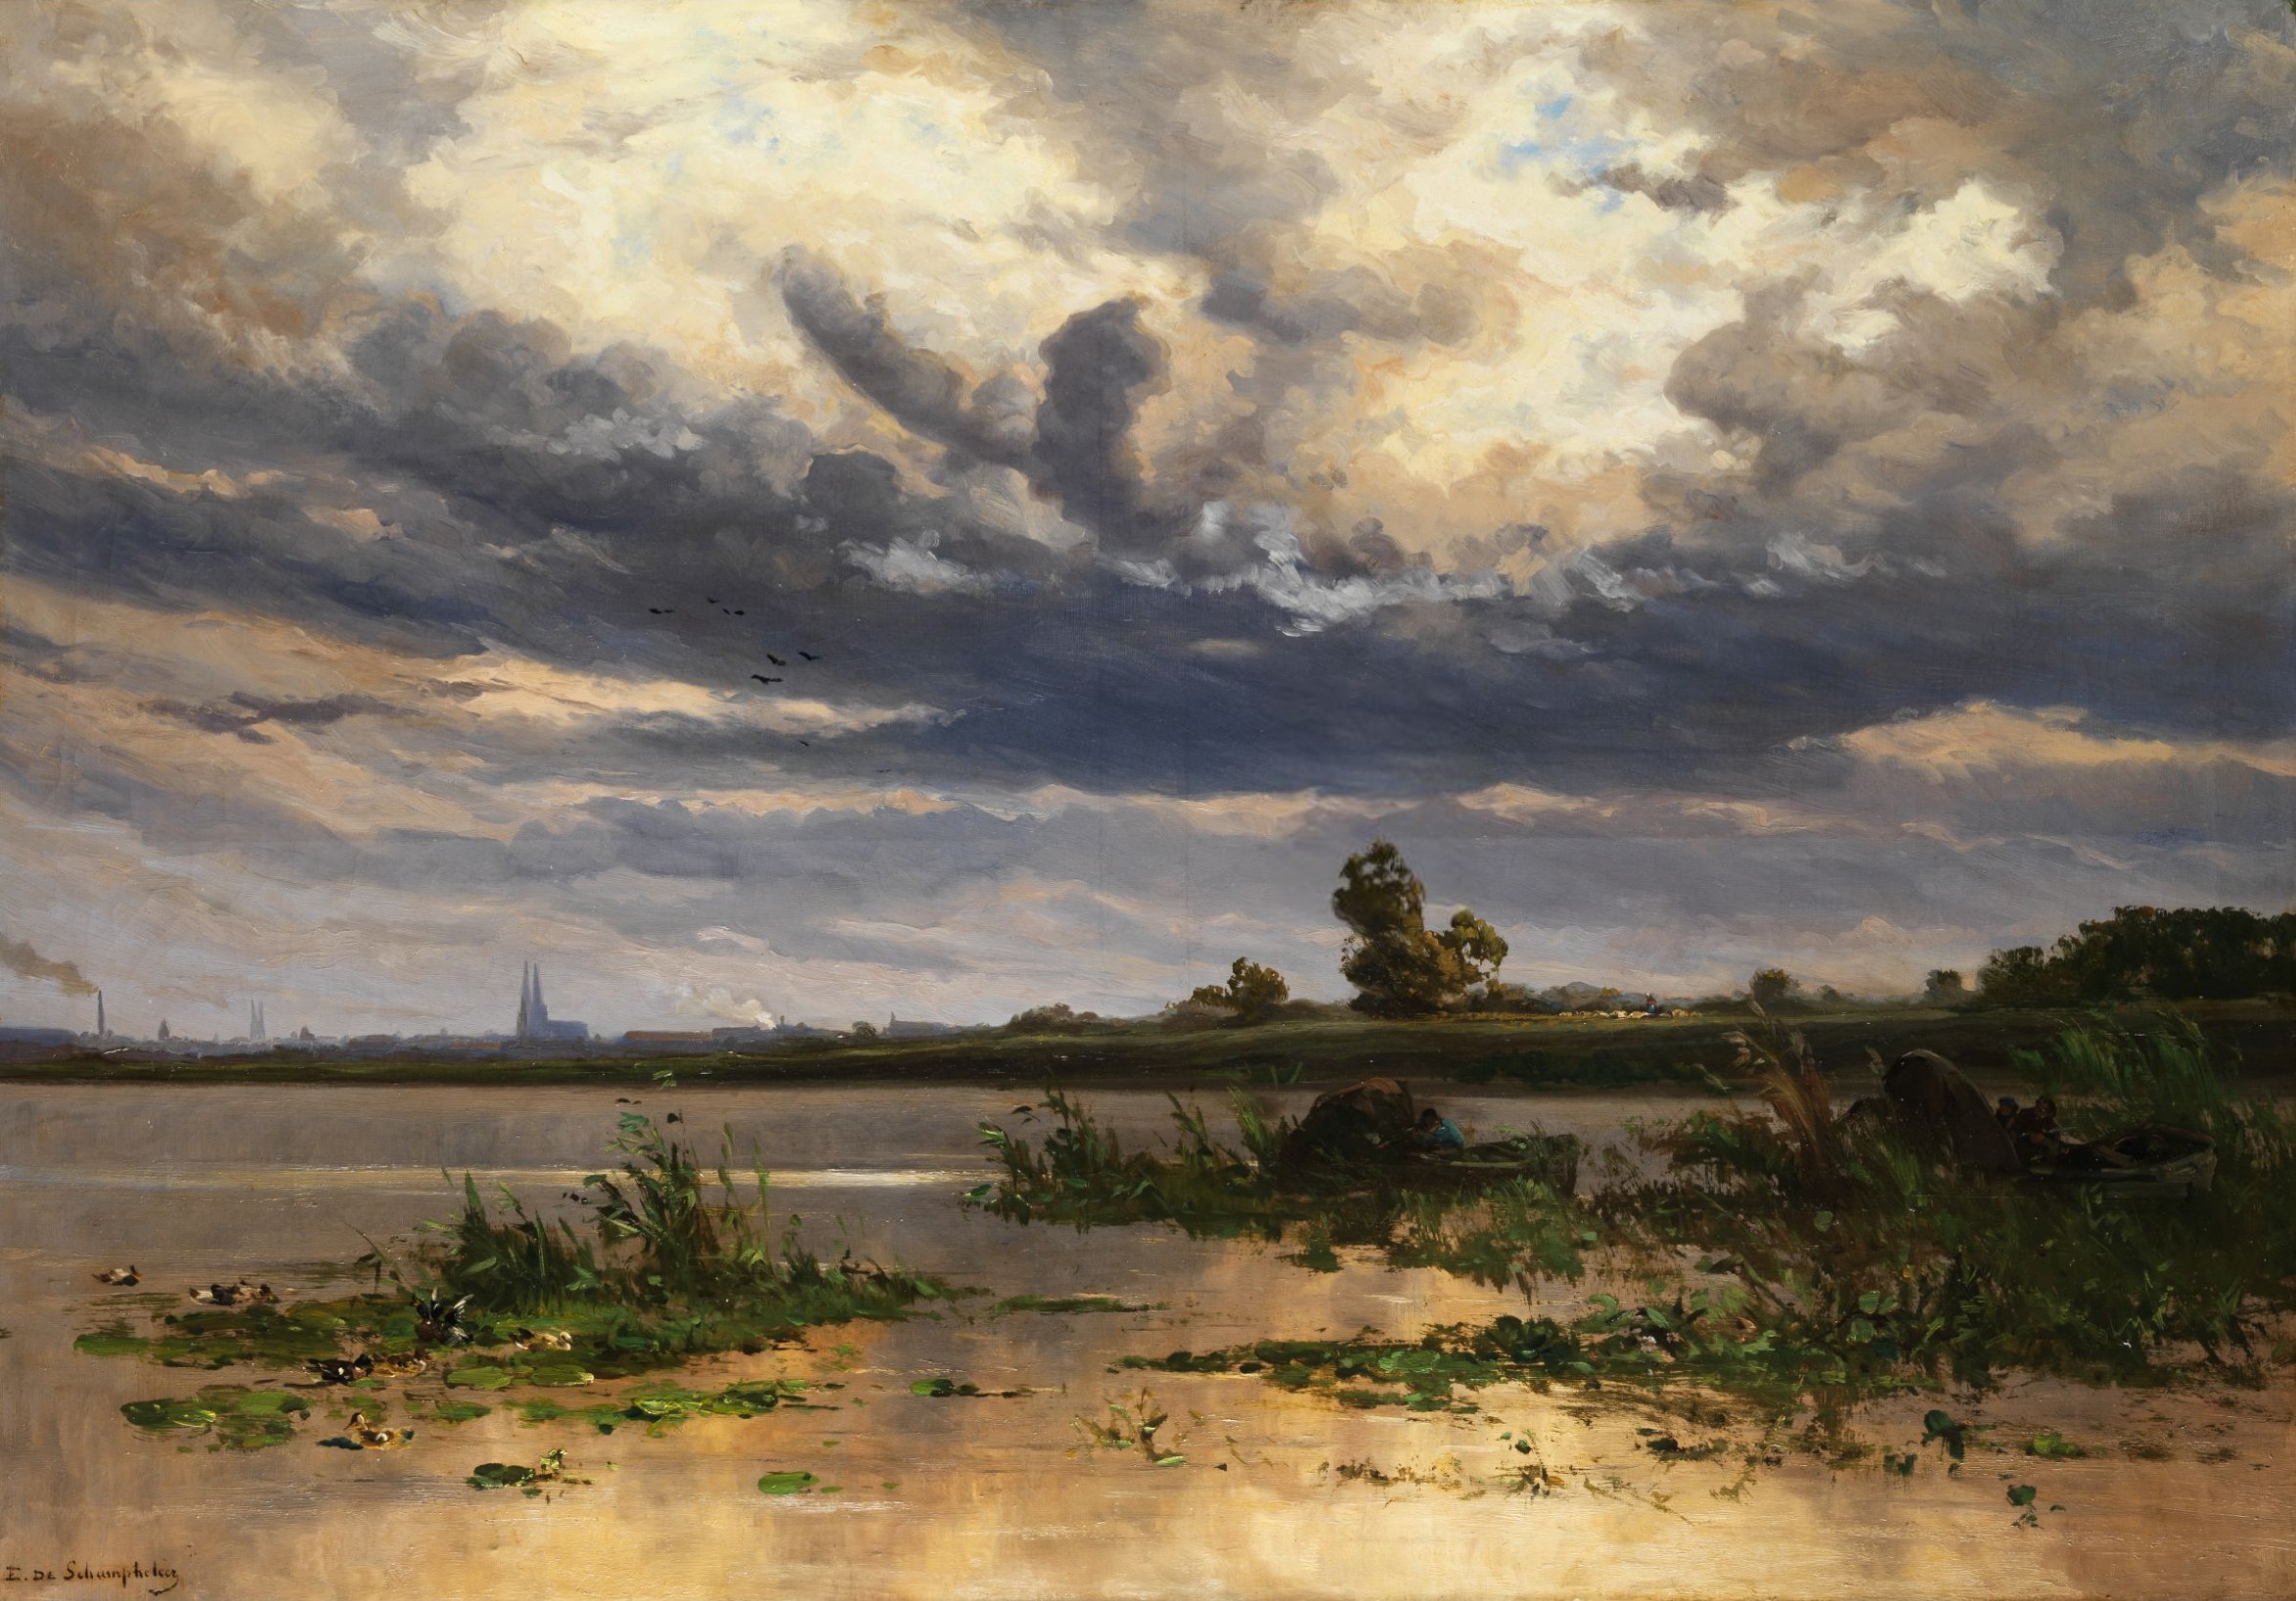
landscape, sea, coast, water, nature, marsh, cloud, sky, countryside, morning, shore, dawn, river, country, evening, reflection, scenic, artistic, plants, painting, trees, outside, art, clouds, wetland, reflections, beautiful, habitat, loch, artistry, oil on canvas, natural environment, atmospheric phenomenon, edmond de schampheleer